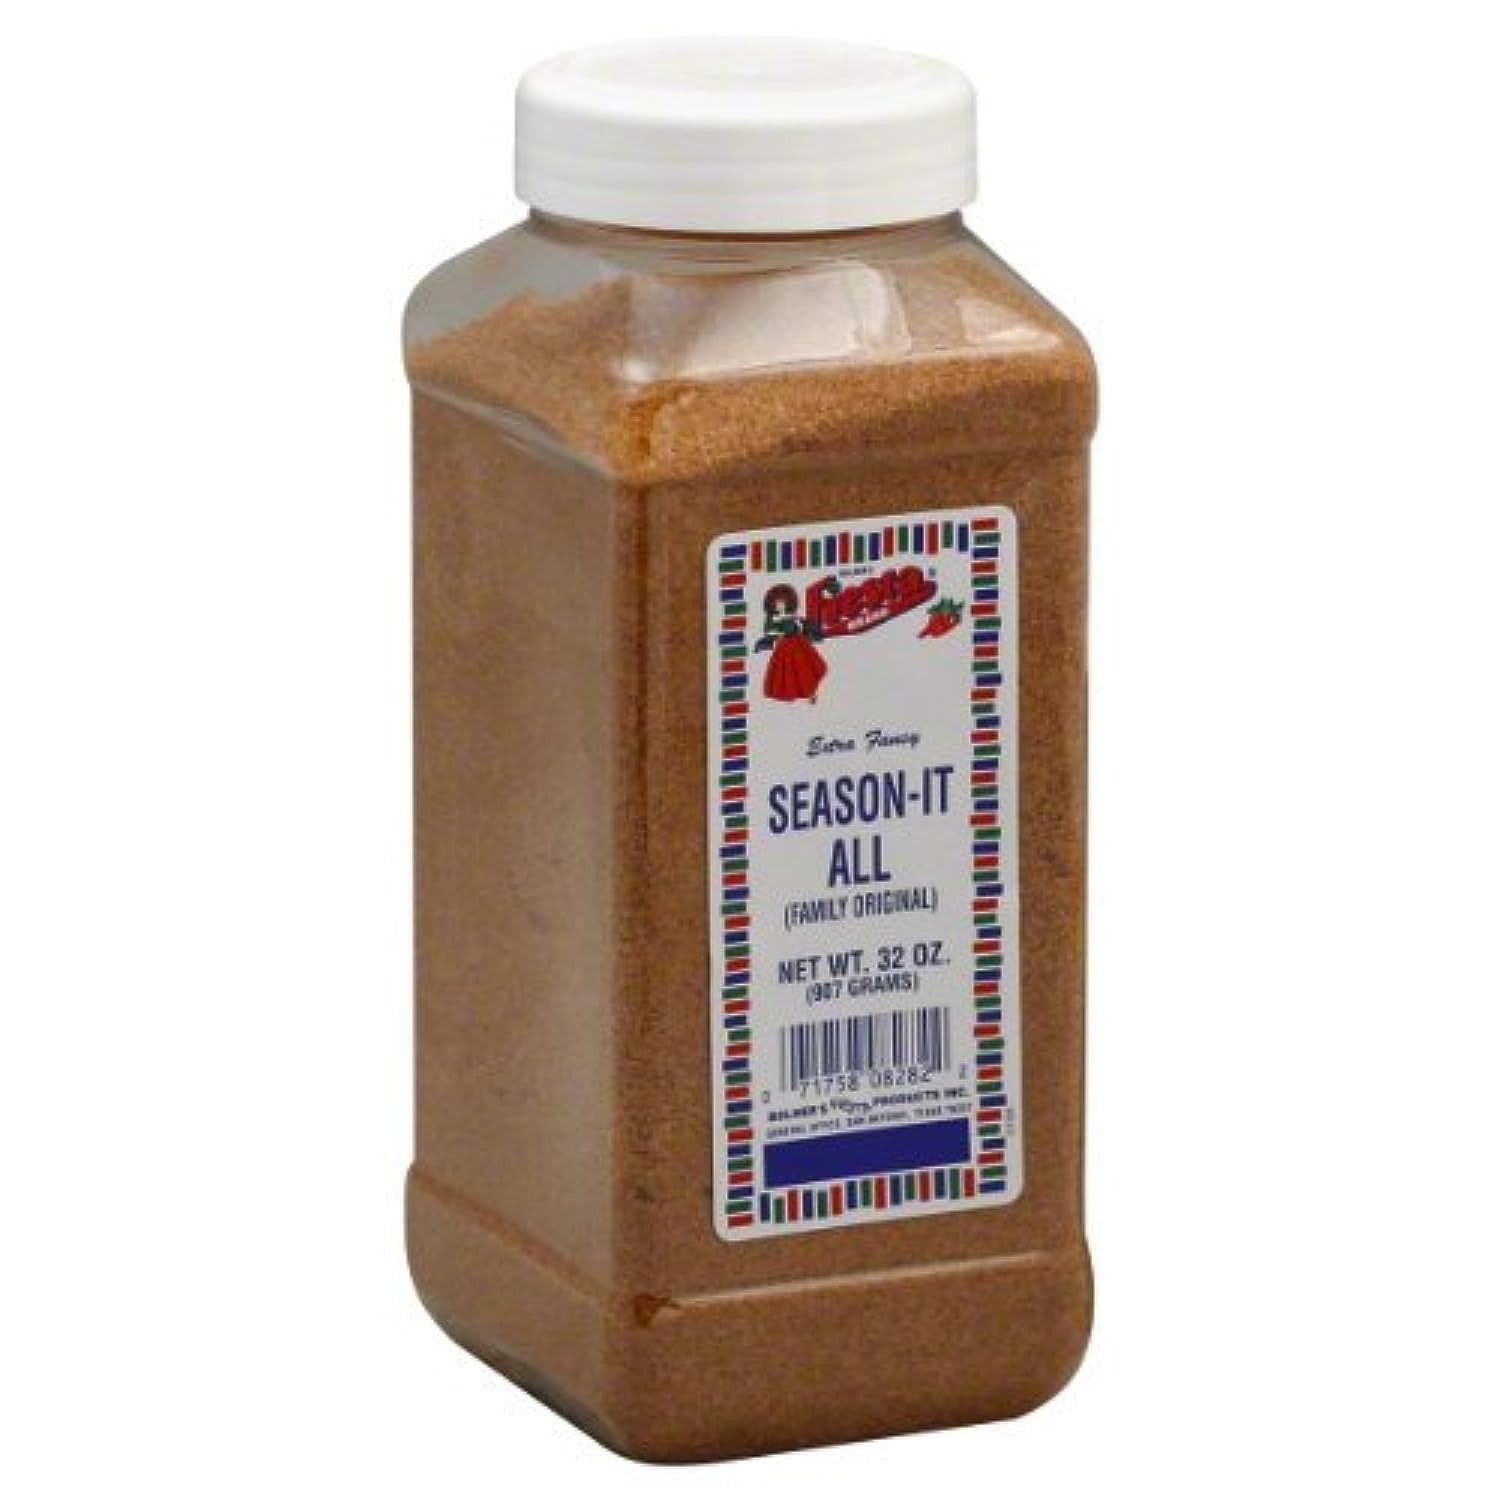
Item Name: Bolner's Fiesta Season-It-All, 32 Oz (Pack of 1)
Value: 32.0
Unit: Ounce

Price: 7.34